Subduction zone metamorphism

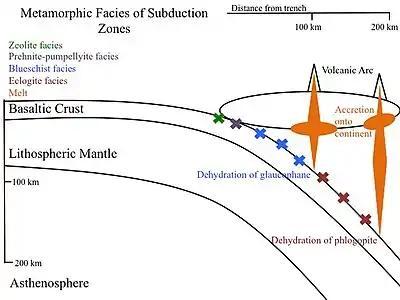
Melt production and accretion of melt onto continental crust in a subduction zone

A subduction zone is a region of the Earth's crust where one tectonic plate moves under another tectonic plate; oceanic crust gets recycled back into the mantle and continental crust gets produced by the formation of arc magmas. Arc magmas account for more than 20% of terrestrially produced magmas and are produced by the dehydration of minerals within the subducting slab as it descends into the mantle and are accreted onto the base of the overriding continental plate. Subduction zones host a unique variety of rock types formed by the high-pressure, low-temperature conditions a subducting slab encounters during its descent. The metamorphic conditions the slab passes through in this process generates and alters water bearing (hydrous) mineral phases, releasing water into the mantle. This water lowers the melting point of mantle rock, initiating melting. Understanding the timing and conditions in which these dehydration reactions occur, is key to interpreting mantle melting, volcanic arc magmatism, and the formation of continental crust.